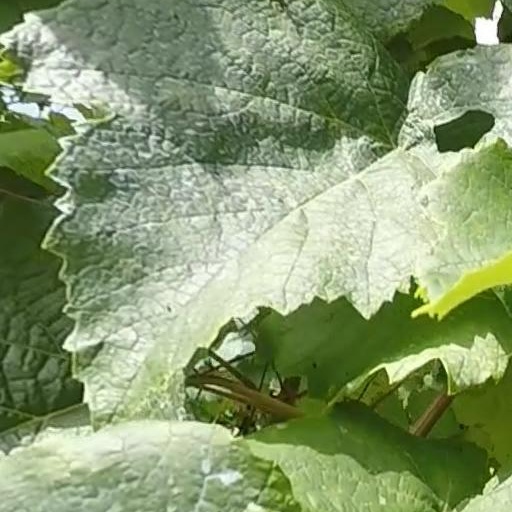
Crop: grape